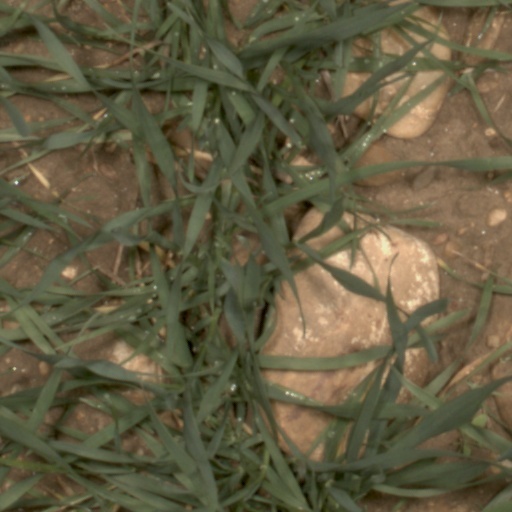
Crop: wheat